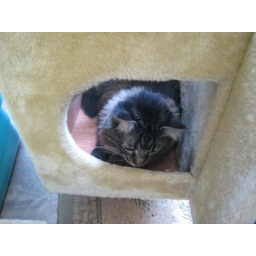
Mahler in the upside-down cat tree